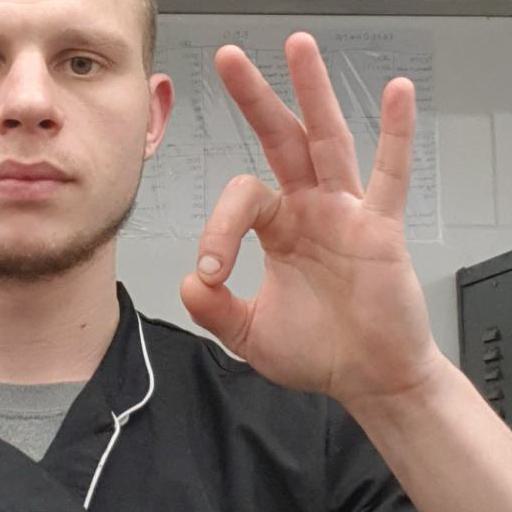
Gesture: ok